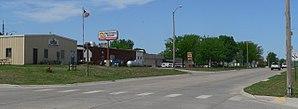
Niobrara est un village du comté de Knox dans le Nebraska. La population y était de 370 habitants au recensement de 2010.